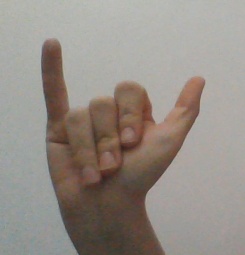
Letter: ya